Dendermonde Codex

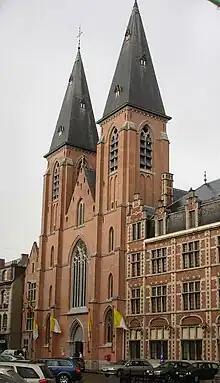
the basilica of Dendermonde Abbey.

The Dendermonde Codex or sometimes called Villarenser Kodex or codex 9 of Dendermonde Abbey, is a valuable manuscript containing the of Hildegard of Bingen.